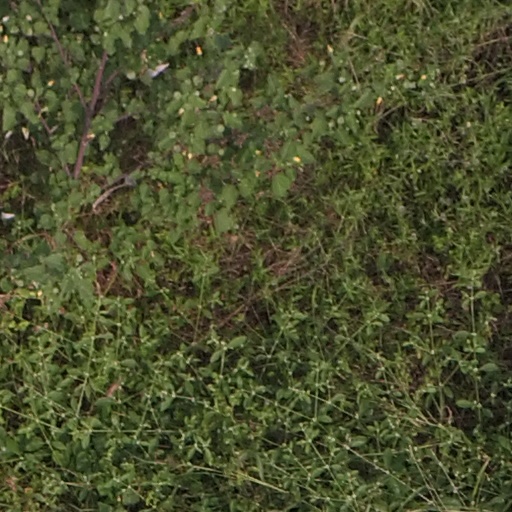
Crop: maize; corn